General Cable

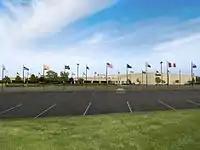
General Cable's global headquarters, located in Highland Heights, Kentucky

General Cable's global headquarters is located in Highland Heights, Kentucky. This facility, which also serves as the North American headquarters and employs approximately 400 associates, has been operating since 1992.